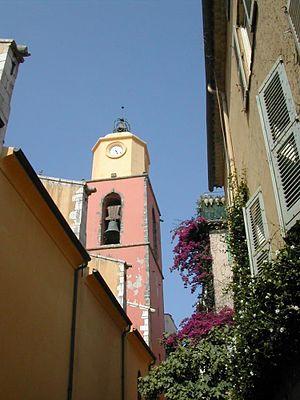
Eglise de Saint Tropez